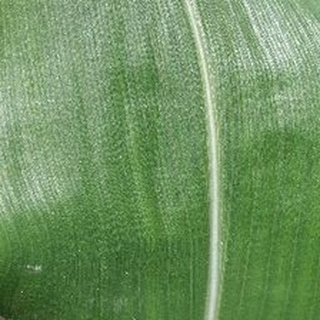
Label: healthy_corn